Jason Rezaian

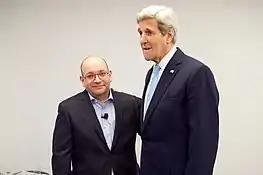
John Kerry and Jason Rezaian

On January 16, 2016, it was announced that Rezaian had been released from Iran along with three other United States prisoners in exchange of the release of seven Iranian prisoners and the drop of charges against fourteen other Iranians. On the same day of his release, America released $1.7 billion in frozen Iranian accounts.